Politically Inept, with Homer Simpson

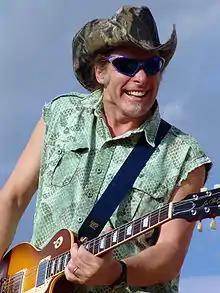
Musician and political activist Ted Nugent guest-starred in the episode as himself.

The episode, titled "Politically Inept, with Homer Simpson", was written by John Frink and directed by Mark Kirkland. American musician and conservative political activist Ted Nugent guest starred in the episode as himself, providing his voice for both speaking and singing parts. His song at the end of the episode is similar to his single "Cat Scratch Fever". According to Noisecreep's Kenneth Partridge, the episode makes fun of Nugent's "blatantly pro-gun, pro-hunting, anti-everything-liberals-hold-dear persona". The episode features, among other things, Nugent throwing a dead elk onto the dinner table at the Simpsons' home, as well as using some of Bart's school friends as arrows for his bow. Nugent had previously made a minor cameo in the season nineteen episode "I Don't Wanna Know Why the Caged Bird Sings" (2007). In that episode, his voice is heard in a phone call urging people to vote no on a proposition that would make crossbows illegal in public schools. He comments, "If we outlaw crossbows, who's gonna protect our children from charging elk?"